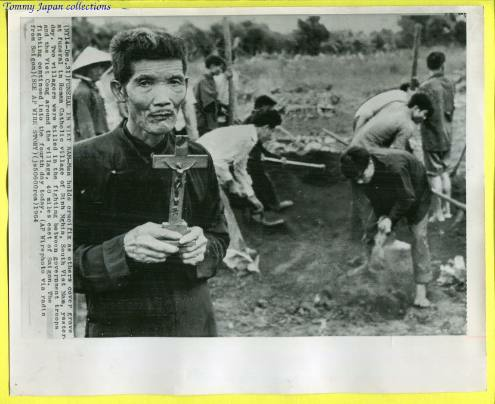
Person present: No